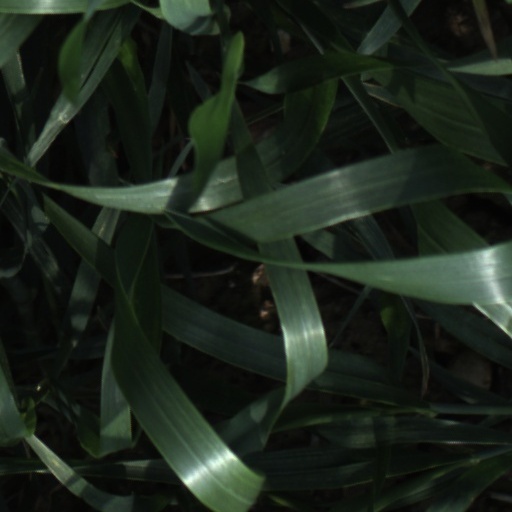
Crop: wheat